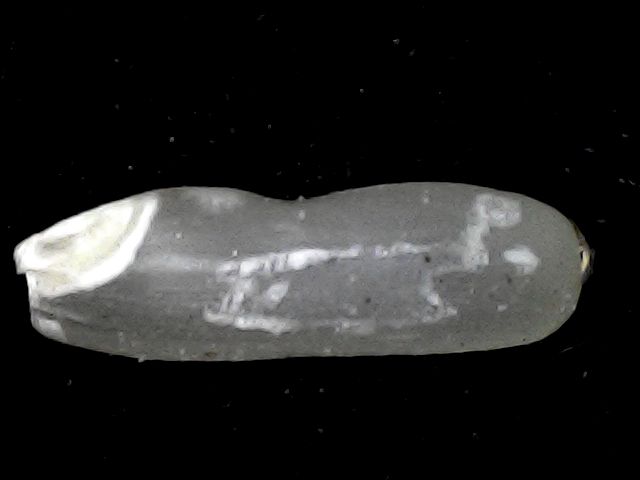
Rice variety: BD87